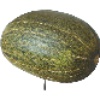
Label: Melon Piel de Sapo 1